Charrua, Rio Grande do Sul

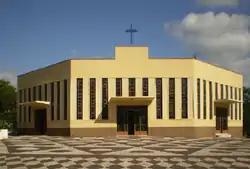

Charrua is a municipality in the state of Rio Grande do Sul, Brazil. As of 2020, the estimated population was 3,252.